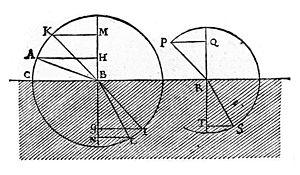
La Dioptrique est un traité de René Descartes sur l'optique qui fait partie des essais complétant le Discours de la méthode de 1637. Descartes y énonce la loi des sinus concernant la réfraction.